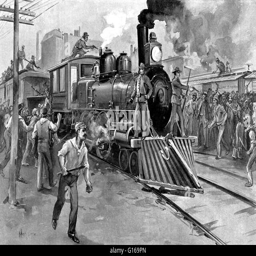
event was a nationwide conflict in the summer